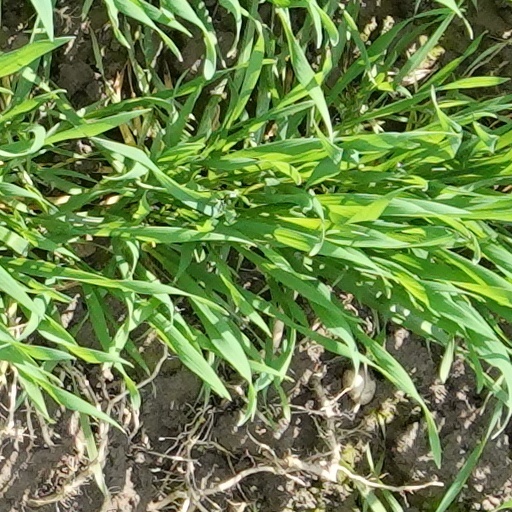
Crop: wheat